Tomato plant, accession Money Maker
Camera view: vertical (180 deg); turntable rotation: 270 degrees
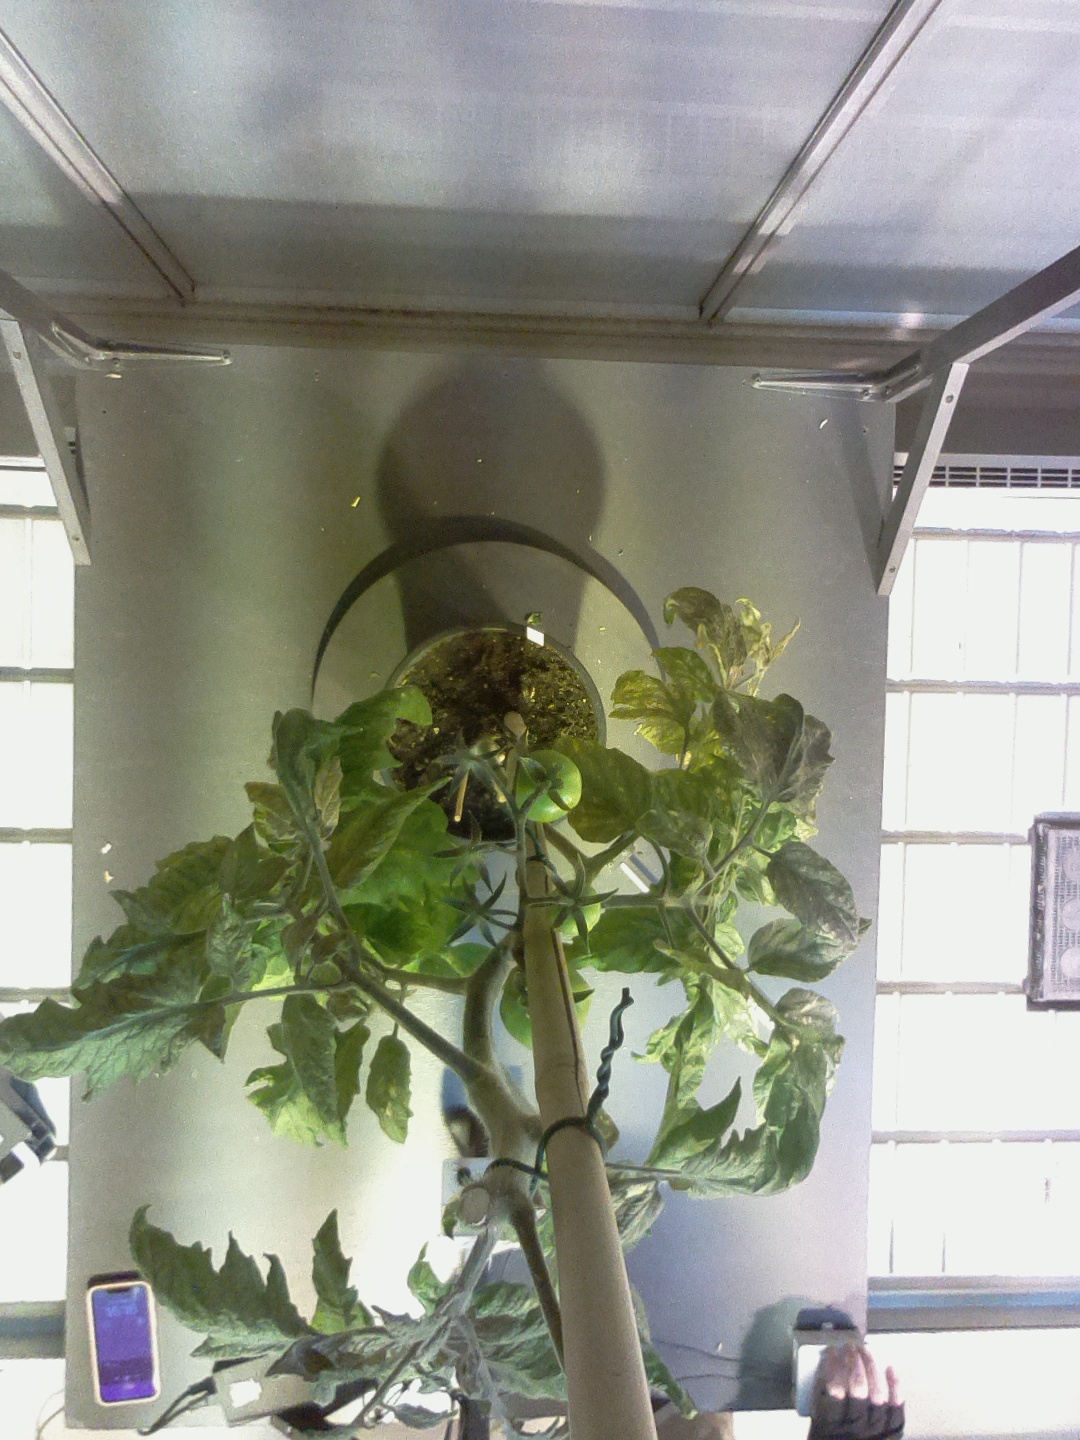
BBCH growth stage 75: 50%-60% of final fruit size